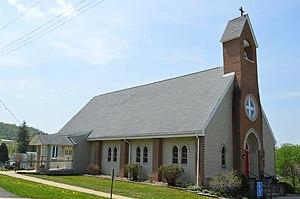
Smicksburg est un borough situé au nord-ouest du comté d'Indiana, en Pennsylvanie, aux États-Unis. En 2010, il comptait une population de 46 habitants. Le borough est fondé en 1827 et incorporé le 28 juin 1854.